Vézelay

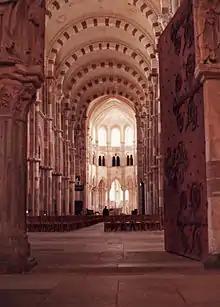
Vézelay Abbey

In the 9th century the Benedictines were given land to build a monastery during the reign of Charles the Bald. According to legend, not long before the end of the first millennium a monk named Baudillon brought relics of Mary Magdalene to Vézelay from Saint-Maximin-la-Sainte-Baume.